Teenage Mutant Ninja Turtles Legends

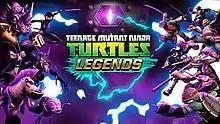

Teenage Mutant Ninja Turtles Legends is a role-playing video game based on the "Teenage Mutant Ninja Turtles" franchise, primarily on the 2012 series, developed and published by Ludia. It was released for iPhone, iPad, Android, and Kindle Fire in June 2016. It follows a free-to-play business model.